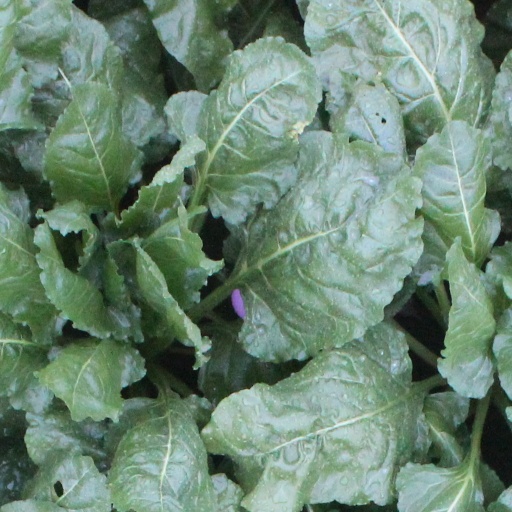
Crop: sugar beet